Josef Koudelka

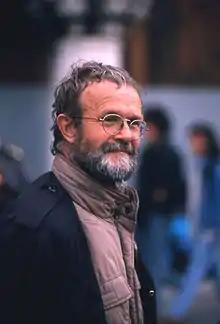
Koudelka in Venice, Italy, 1986

Josef Koudelka (born 10 January 1938) is a Czech-French photographer. He is a member of Magnum Photos and has won awards such as the Prix Nadar (1978), a Grand Prix National de la Photographie (1989), a Grand Prix Henri Cartier-Bresson (1991), and the Hasselblad Foundation International Award in Photography (1992). Exhibitions of his work have been held at the Museum of Modern Art and the International Center of Photography, New York; the Hayward Gallery, London; the Stedelijk Museum Amsterdam; and the Palais de Tokyo, Paris.